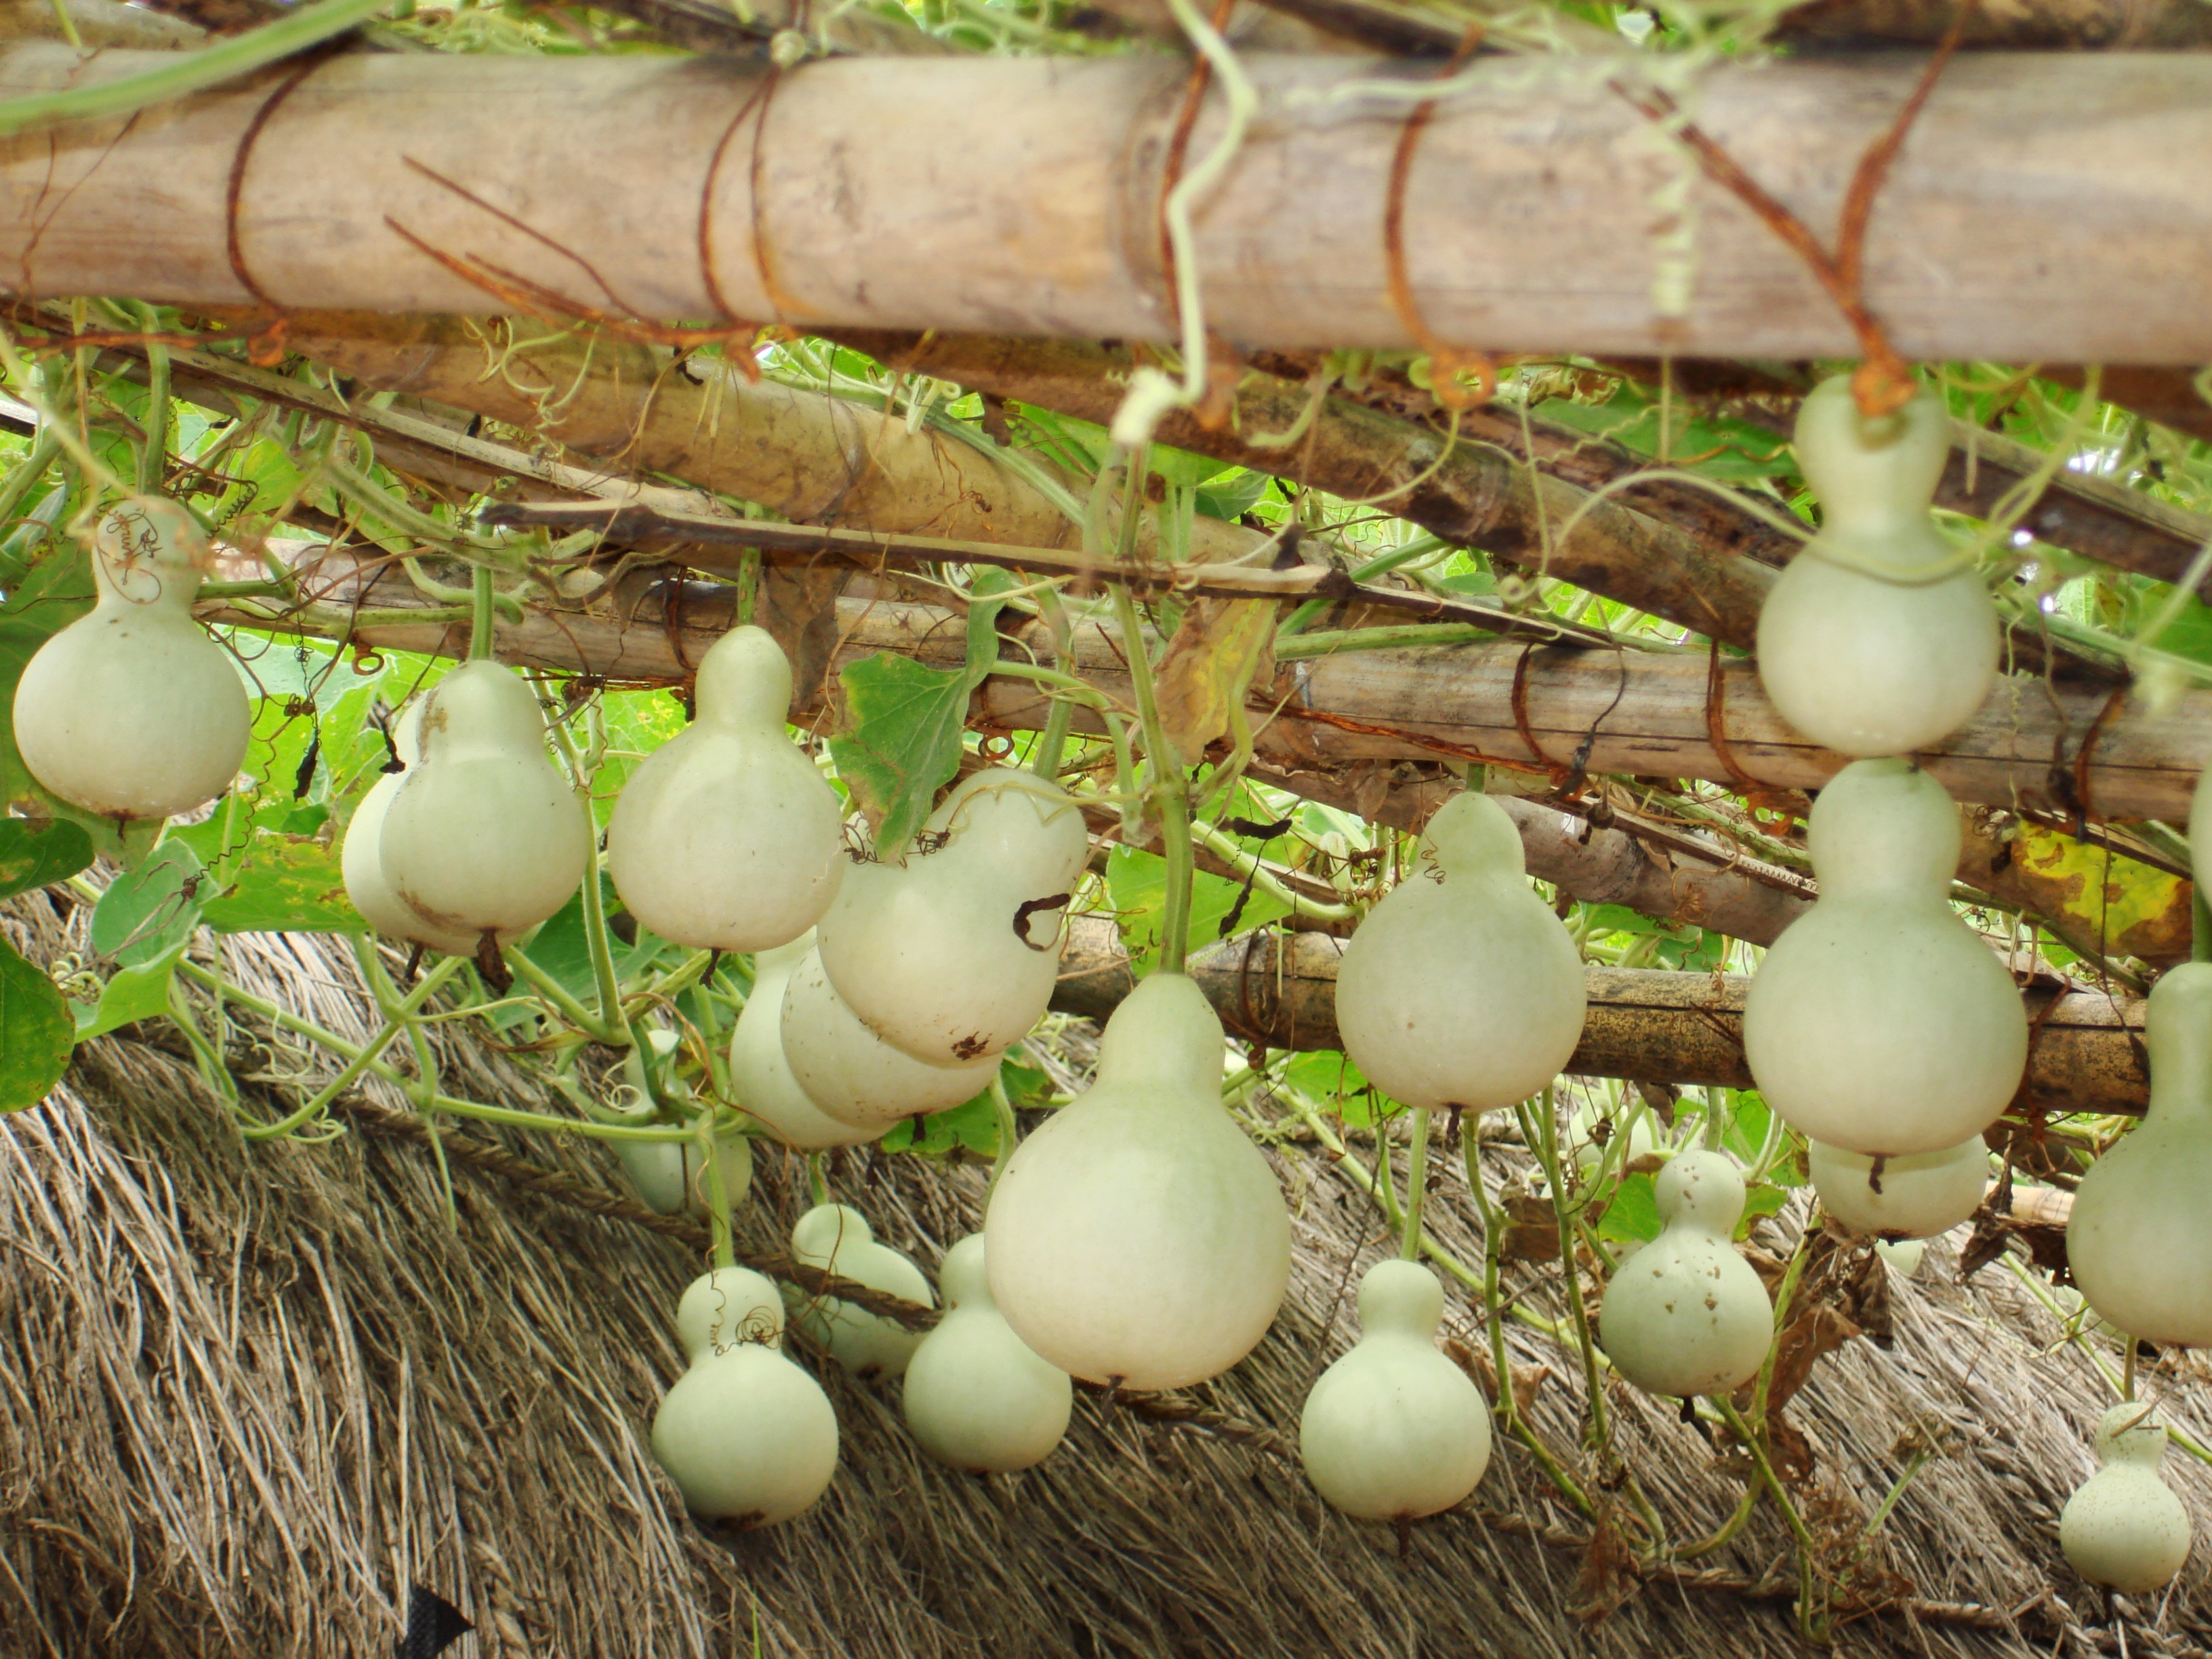
grass, produce, vegetable, gourd, seconds, gourds, there are plenty of